Positive psychotherapy

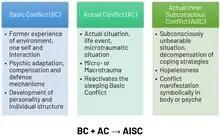
The concept of the three main conflicts in PPT

Peseschkian's concept of "microtrauma" refers to the accumulation of small, repetitive psychic injuries that cause microstress or “trivia, or trifles” ( p. 80), and can trigger inner conflicts. These microtrauma are different from major life events or macrotrauma. They are considered to be conflict content and are related to the actual capacities that individuals possess, which enable them to form relationships but can also become a source of conflict. In an actual conflict, when coping mechanisms are overburdened, an old unconscious basic conflict may arise, pitting primary emotional needs such as trust, hope, or tenderness against secondary capacities or social norms such as orderliness, punctuality, justice, or openness. When the previous compromise that worked to resolve the basic conflict is no longer effective, an inner conflict arises, leading to symptoms that are seen as attempts at a solution. These conflict reactions can be represented using the Balance Model, even though they cannot bring about a resolution, they still have an impact.